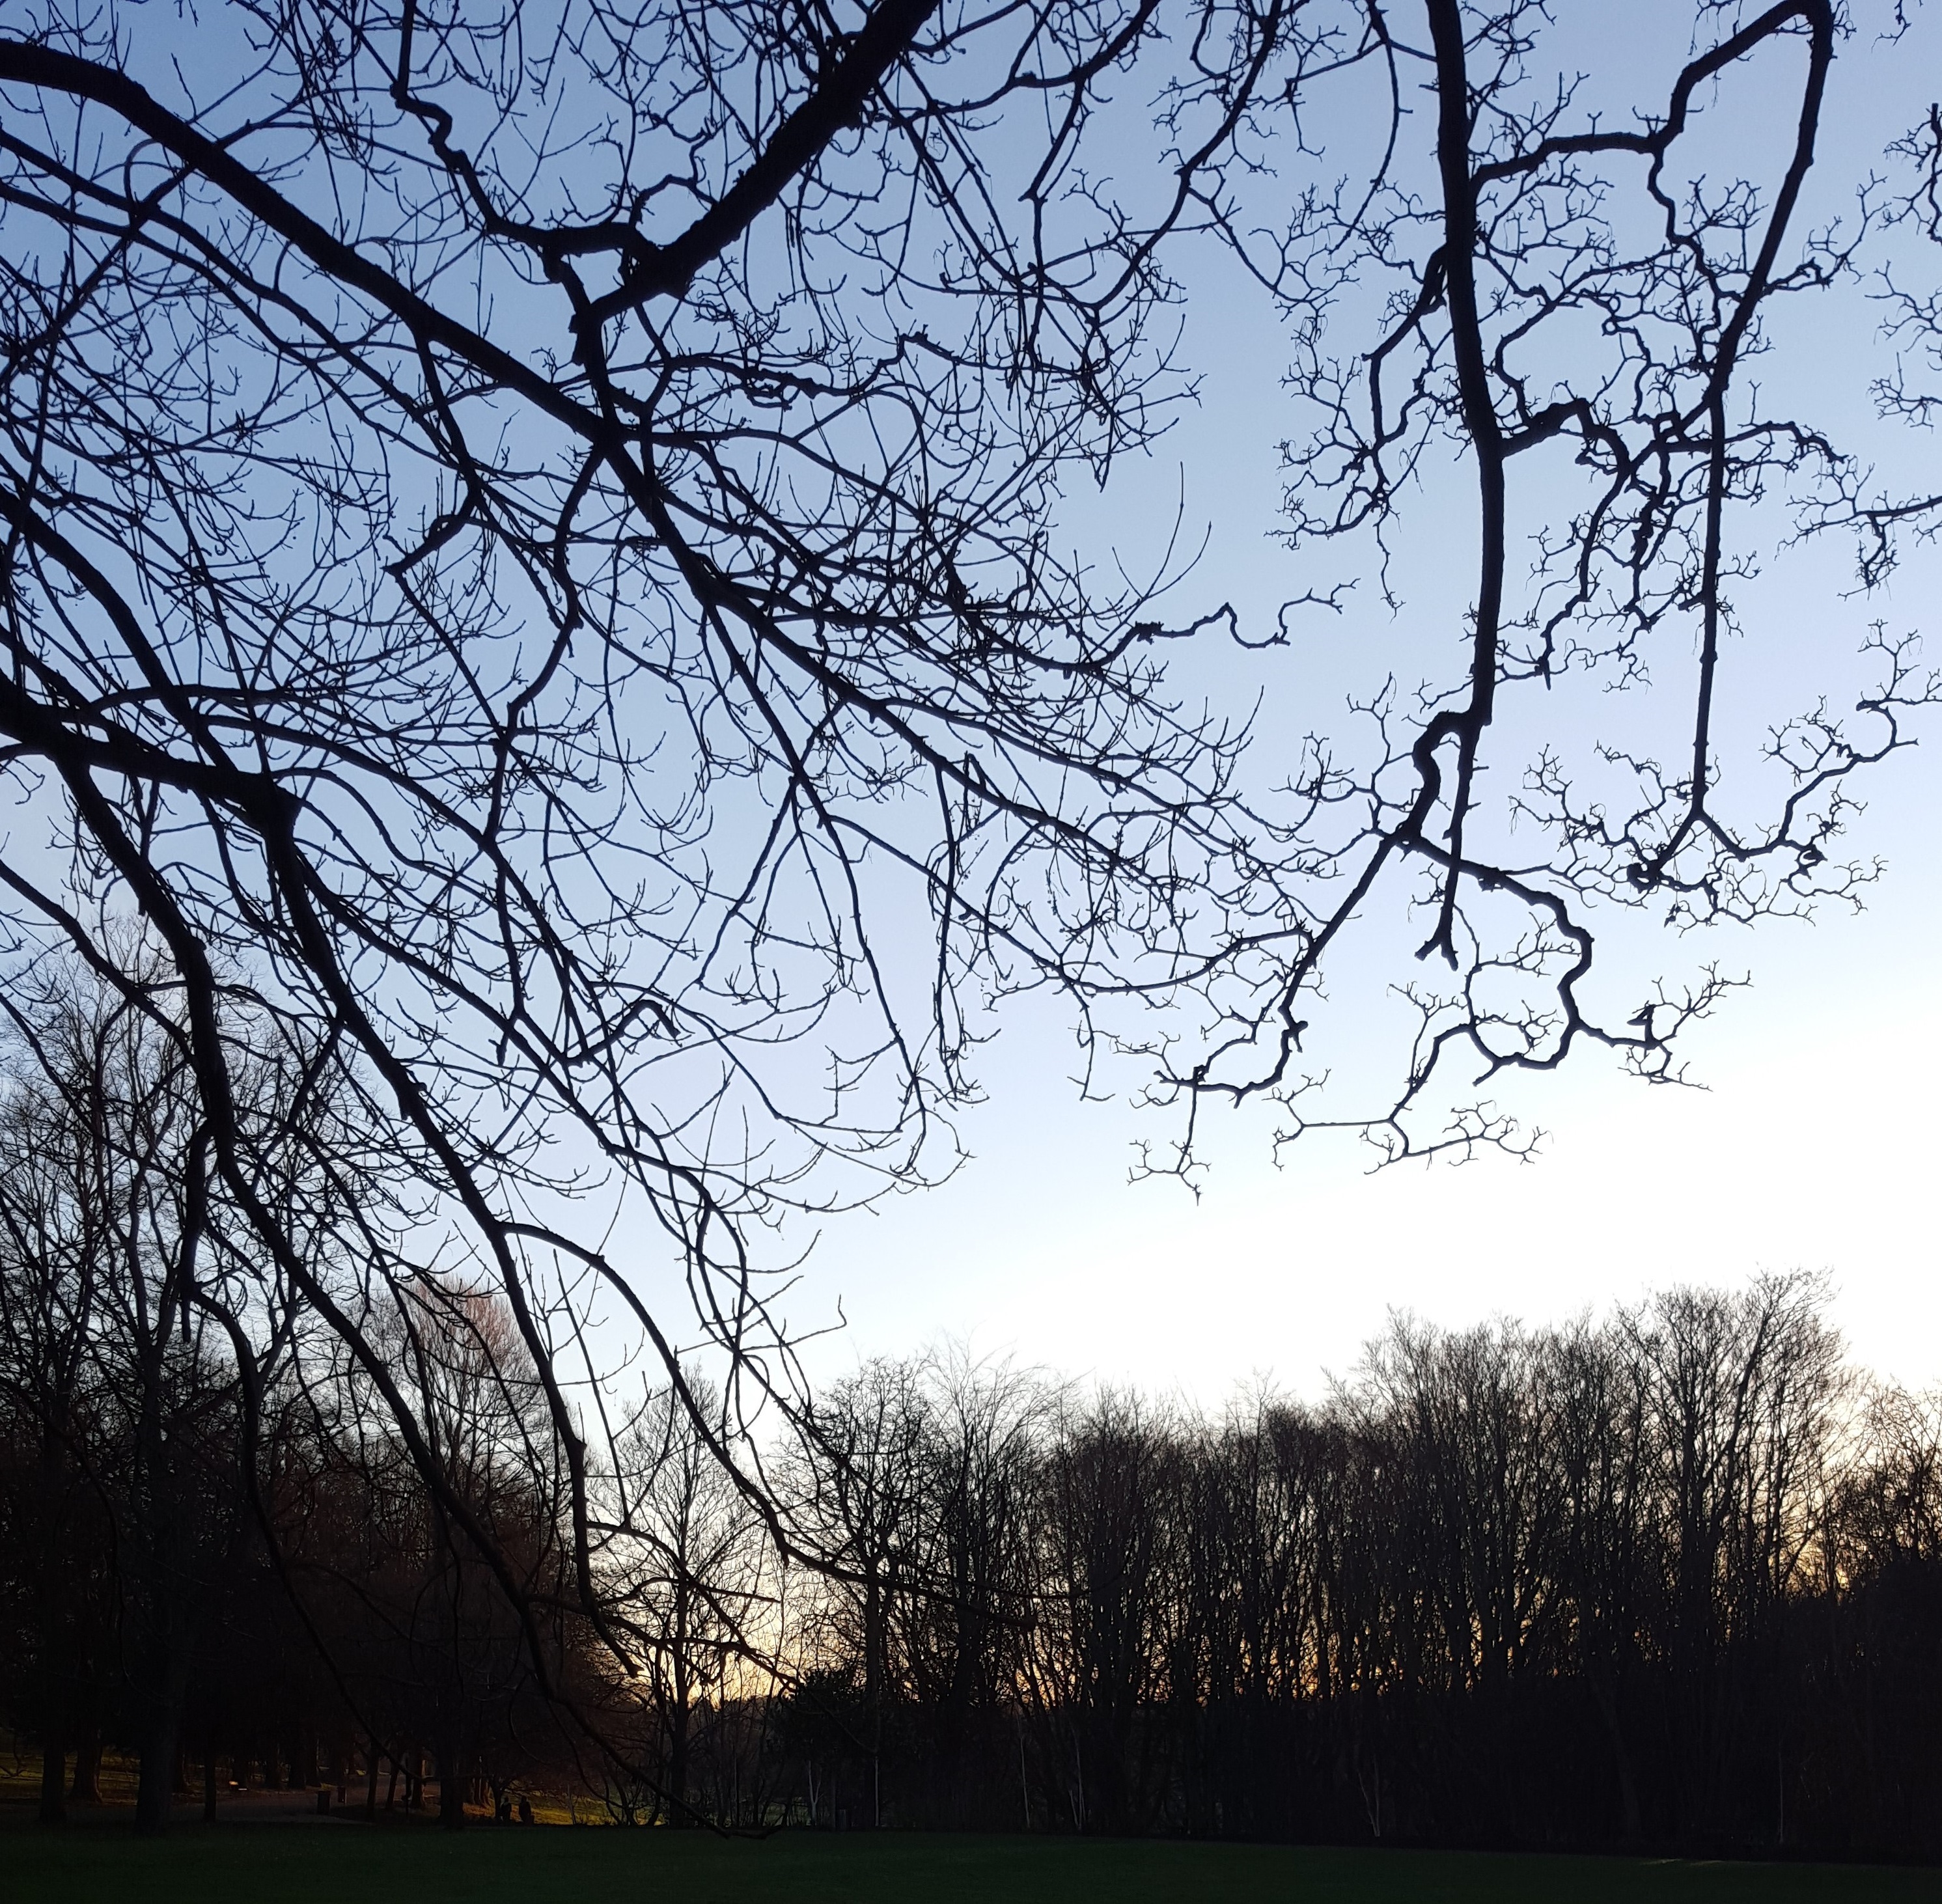
landscape, tree, nature, forest, grass, outdoor, branch, silhouette, light, cloud, plant, sky, countryside, sunlight, morning, fall, flower, dusk, rural, scenic, peaceful, natural, autumn, park, scenery, blue, season, woods, seasonal, day, scene, atmospheric phenomenon, woody plant